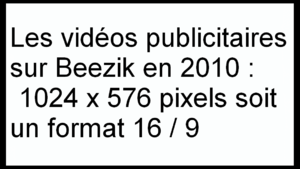
Les vidéos publicitaires sur Beezik en 2010
Beezik.com était un site web créé début juin 2009, qui permettait de télécharger gratuitement de la musique de manière légale. Le site se finançait via la mise en place de publicité vidéo visionnée à chaque titre téléchargé. Une autre source de chiffre d'affaires était l'affiliation e-commerce. Fin septembre 2012, le site comptait 8 millions de titres et trois millions d'inscrits. Le 7 mars 2013, le site a annoncé sa fermeture, le modèle n'étant pas assez rentable.